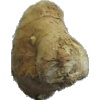
Label: ginger_root